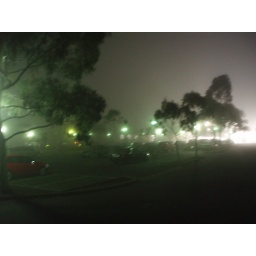
green fog near my house